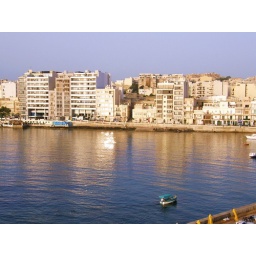
The small boat in the foreground is the water taxi.Taken from the Cavalieri Hotel.